Glory (2016 film)

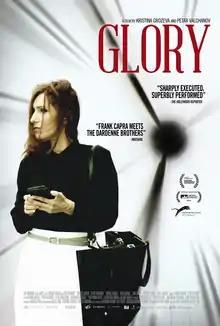
French theatrical release poster

Glory (translit. "Slava") is a 2016 Bulgarian drama film written and directed by Kristina Grozeva and Petar Valchanov. The second film in the directors' "newspaper-clippings trilogy", the film is a social-realist parable exploring the themes of corruption, class differences, and the rural-urban divide, in contemporary Bulgarian society. It was selected as the Bulgarian entry for the Best Foreign Language Film at the 90th Academy Awards, but it was not nominated.